Geir Haarde

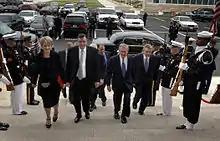
Valgerður Sverrisdóttir, Geir Haarde, Donald Rumsfeld and Björn Bjarnason at the Pentagon in October, 2006

Following the announcement of Halldór Ásgrímsson's resignation as Prime Minister on 5 June 2006, Geir succeeded him as Prime Minister on 15 June.